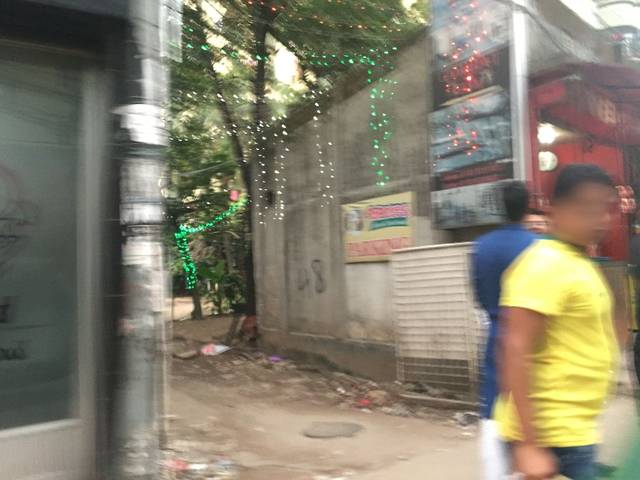
Region: Bangladesh
Coordinates: 23.743, 90.408